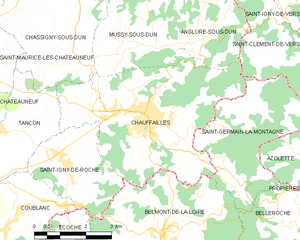
Carte des communes françaises